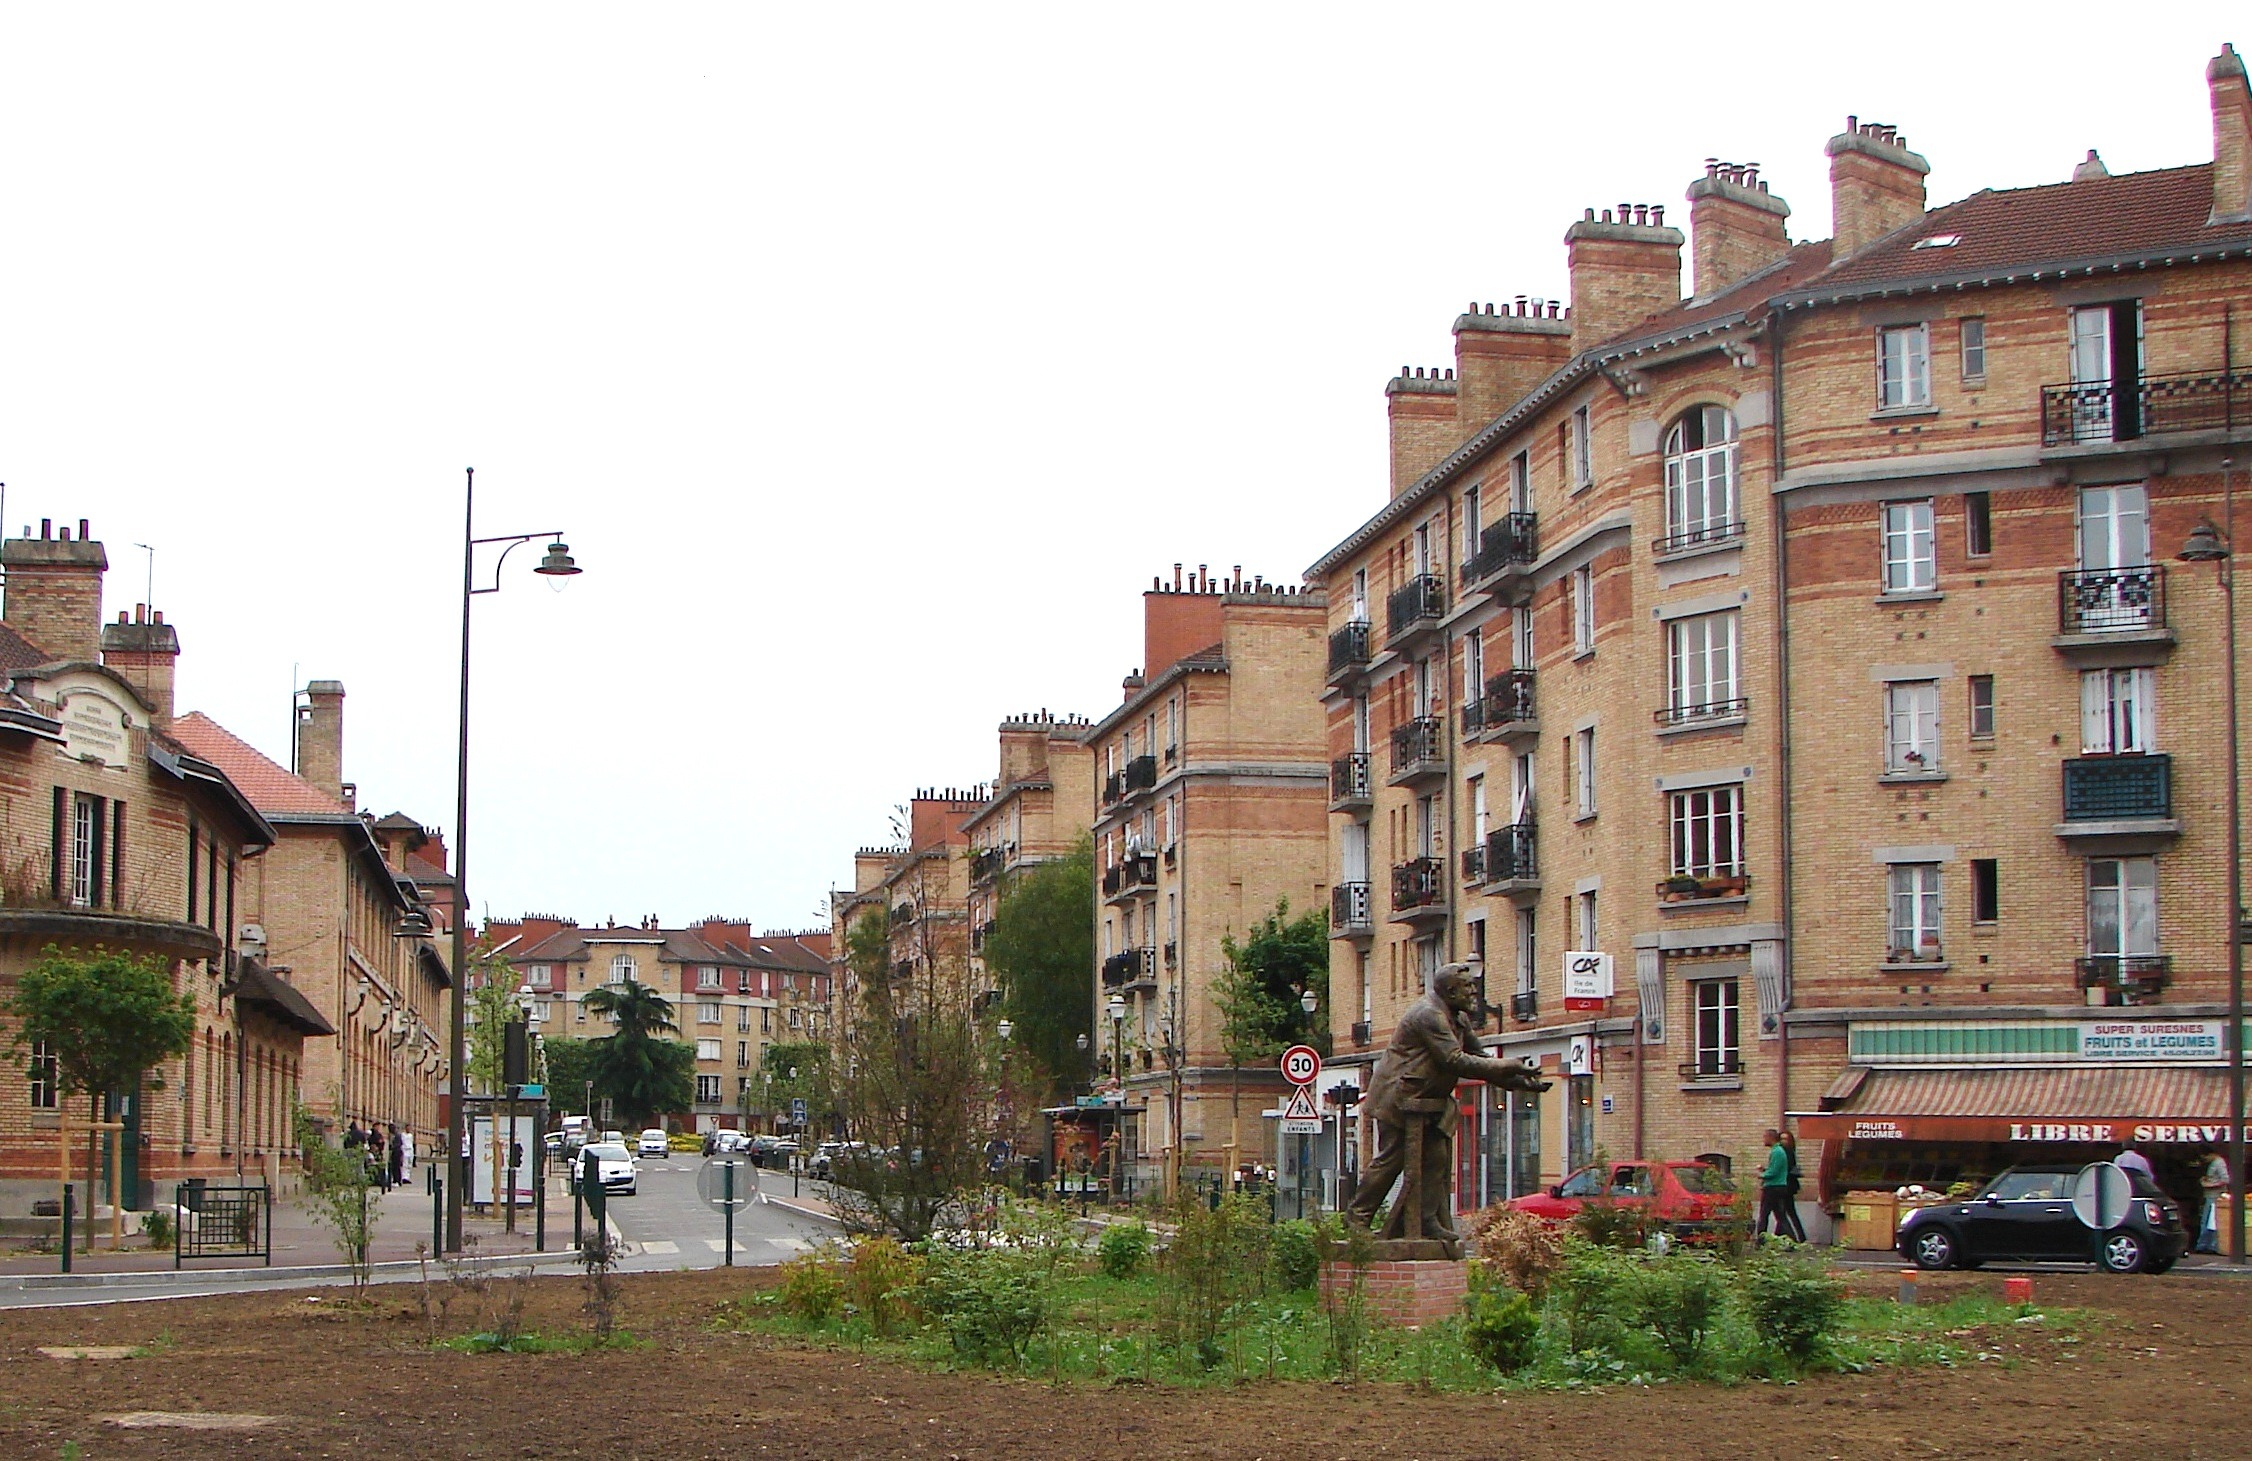
architecture, road, street, town, city, urban, monument, cityscape, downtown, village, france, suburb, statue, plaza, square, park, waterway, plants, flowers, outside, buildings, infrastructure, town square, cities, neighbourhood, residential area, human settlement